Nemanja Čelić

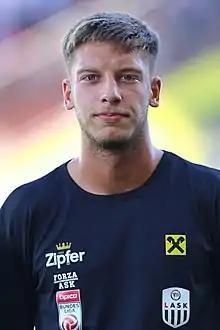
Čelić in 2018

Nemanja Čelić (born 26 April 1999) is an Austrian professional footballer who plays as a midfielder for SV Ried.